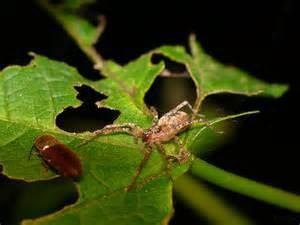
spider